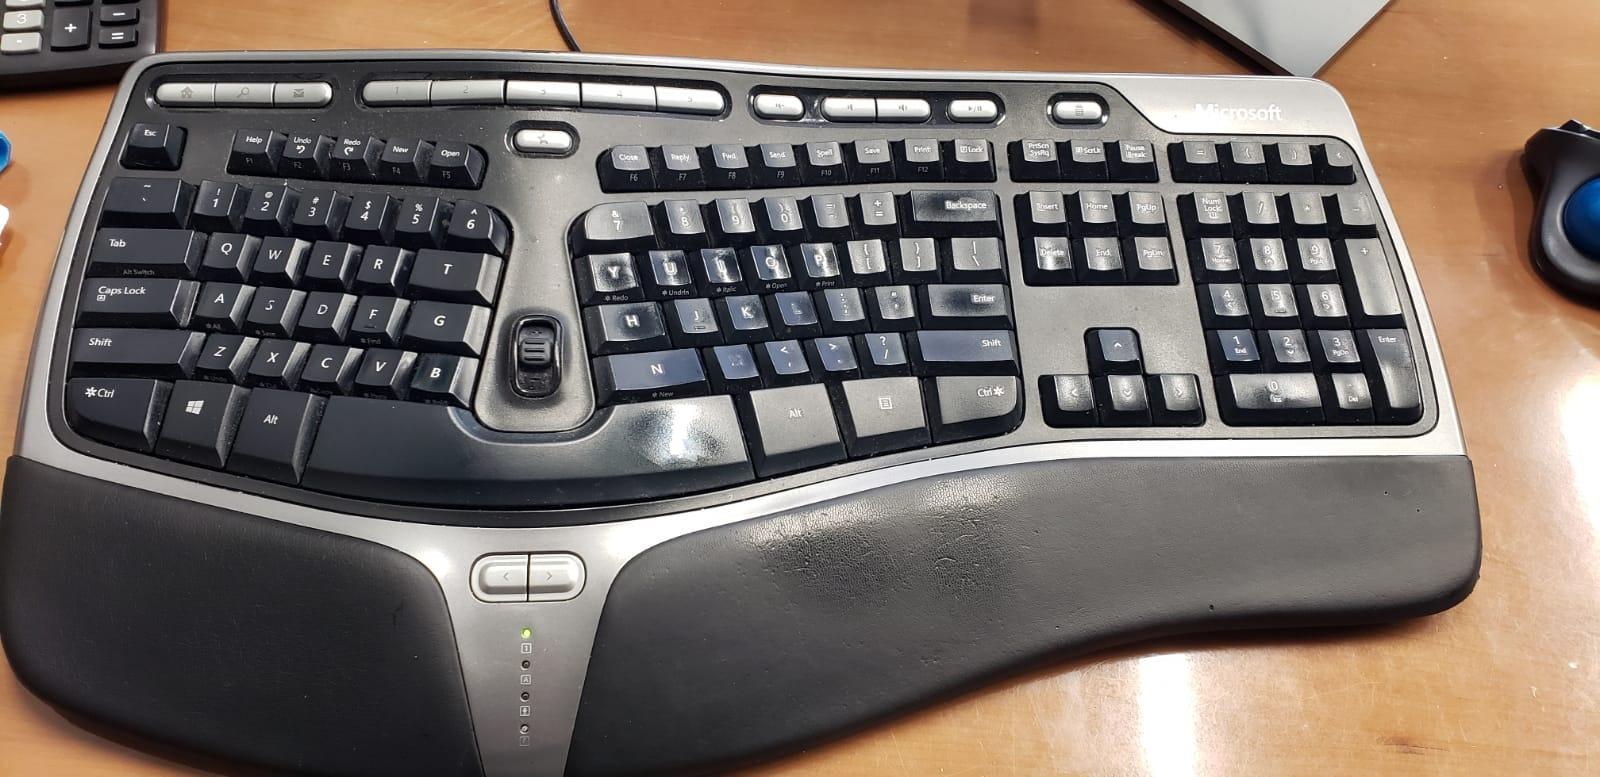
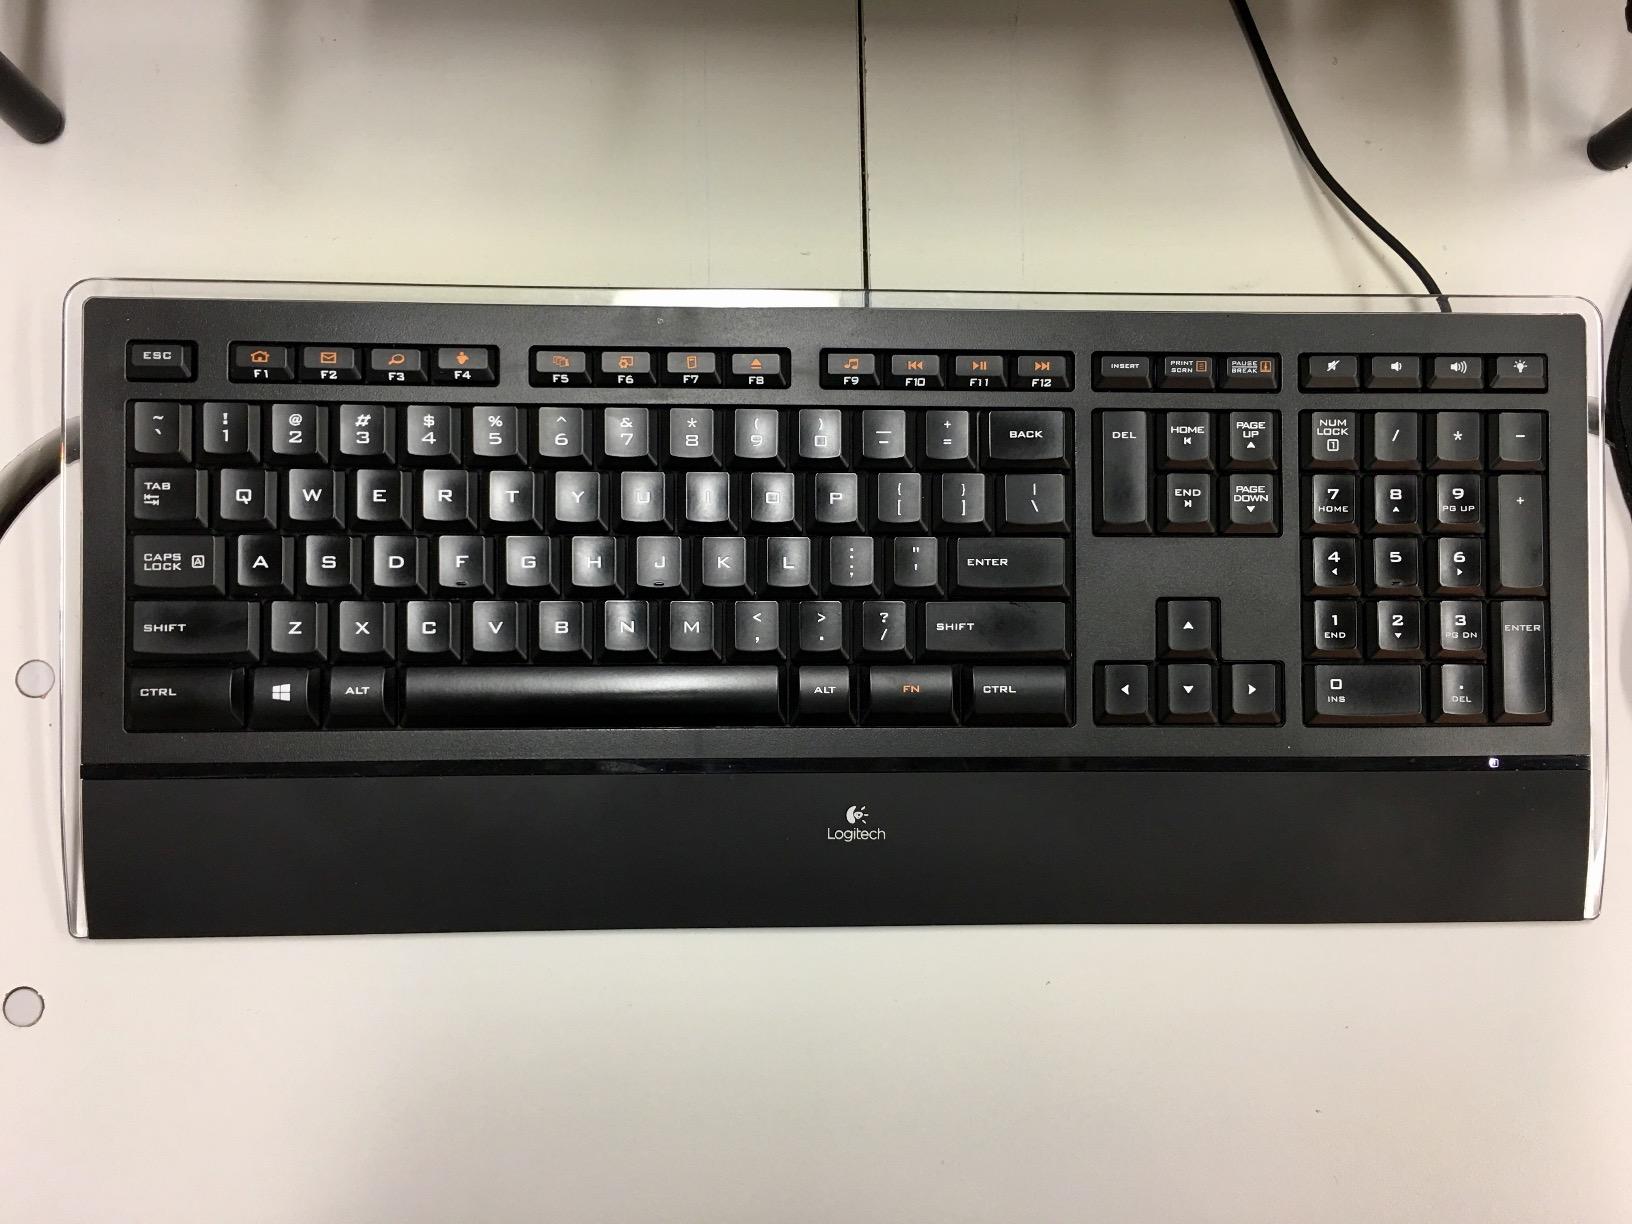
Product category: keyboard
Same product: no